Louise Varèse

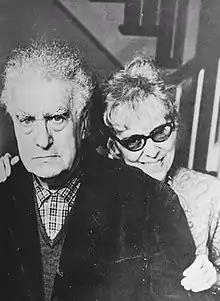
Edgard and Louise Varèse in the 1960s

Louise Varèse (20 November 1890 – 1 July 1989), also credited as Louise Norton or Louise Norton-Varèse, was an American writer, editor, and translator of French literature who was involved with New York Dadaism.